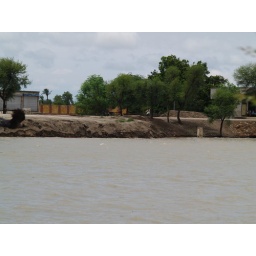
3 Aug 2010, Muzaffargarh: Flood water is approaching the resident areas near Ghazi Ghat bridge on river Indus.